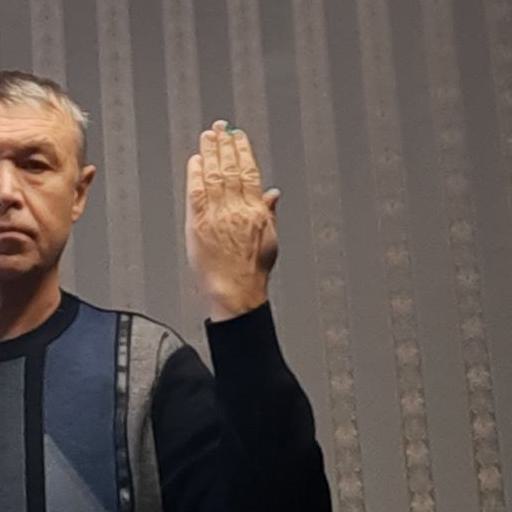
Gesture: stop_inverted